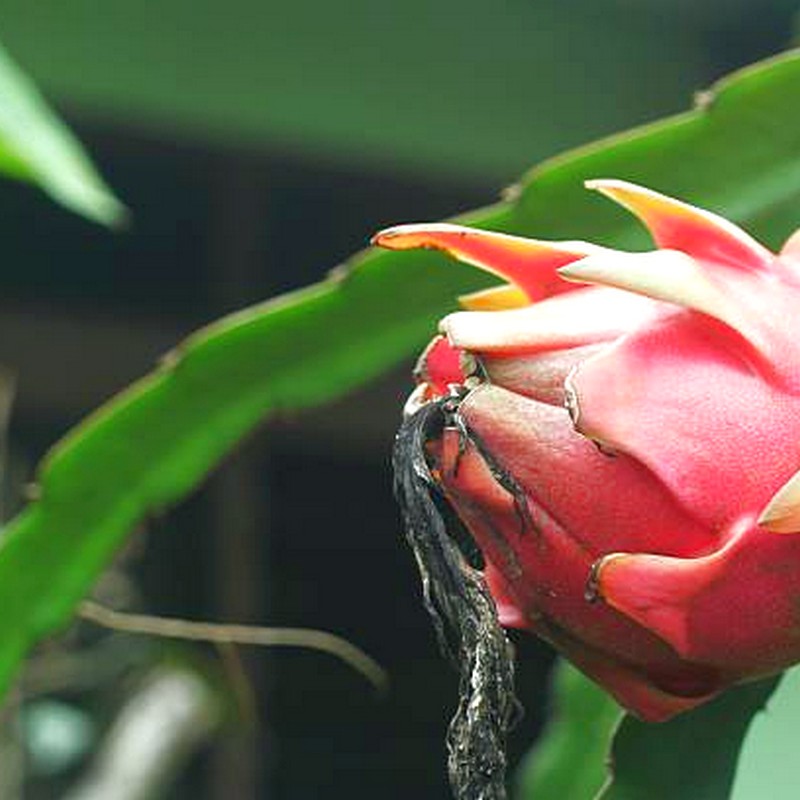
Label: Fresh Dragon Fruit